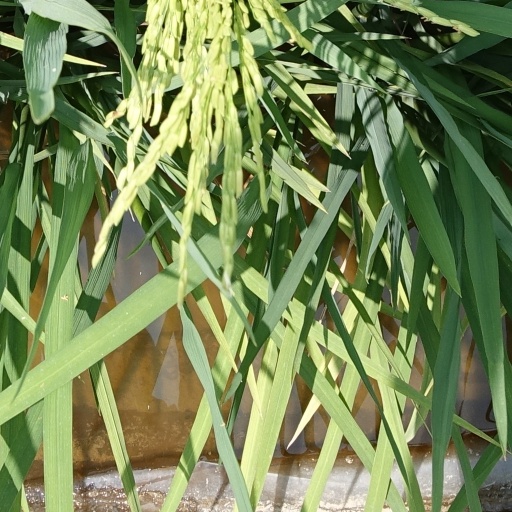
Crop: rice